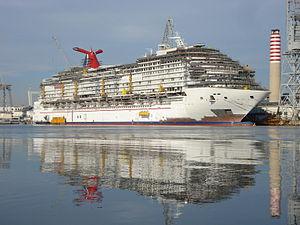
Fincantieri est un groupe industriel italien spécialisé dans la construction navale dont le siège est situé à Trieste. Il appartient à la société Fintecna, contrôlée par le ministère italien de l'économie, héritière du groupe industriel public tentaculaire IRI.